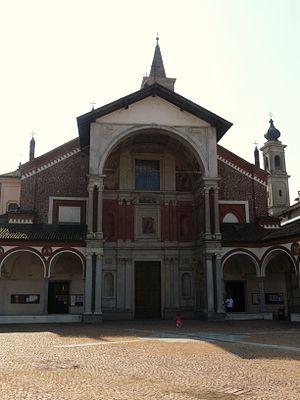
La basilique Santa Maria Nuova est une basilique située dans la ville d'Abbiategrasso, dans la province italienne de la Lombardie.